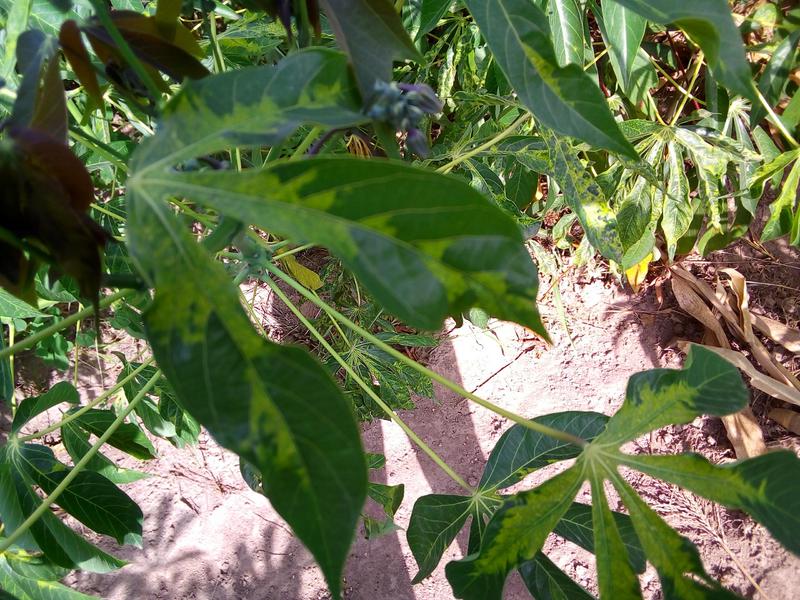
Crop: cassava
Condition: mosaic_disease